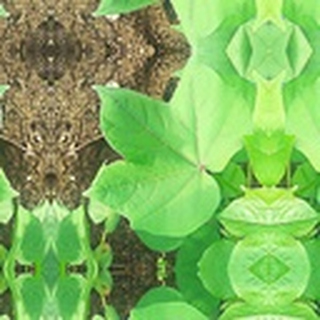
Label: healthy_cotton